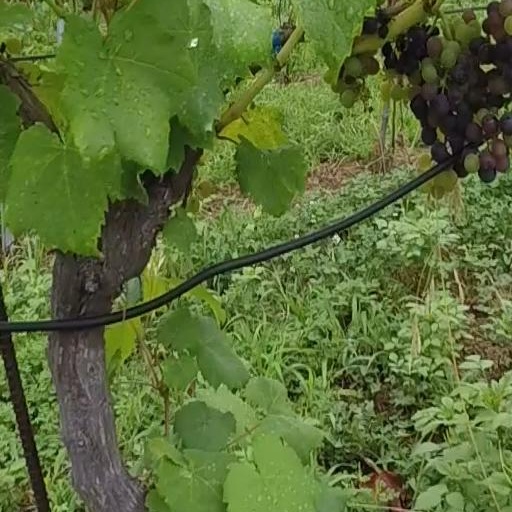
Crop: grape